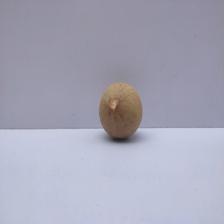
Size: Medium